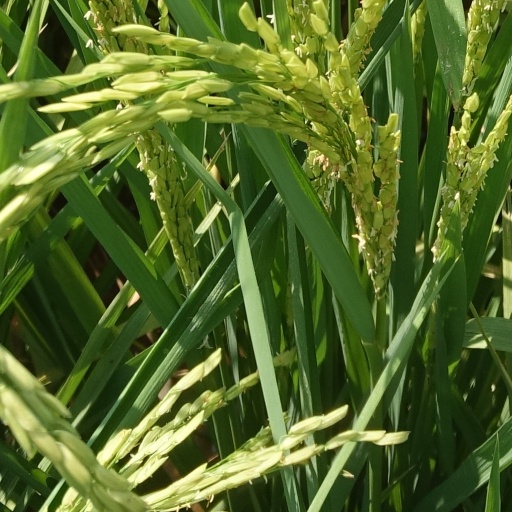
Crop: rice